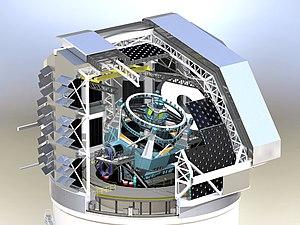
Un objet géocroiseur est un astéroïde ou une comète du système solaire que son orbite autour du Soleil amène à faible distance de l'orbite terrestre, et donc potentiellement à proximité de la Terre. Compte tenu de leur masse et de leur vitesse, les objets géocroiseurs peuvent entrainer une catastrophe humaine majeure éventuellement planétaire même si la probabilité d'un tel impact est extrêmement faible.